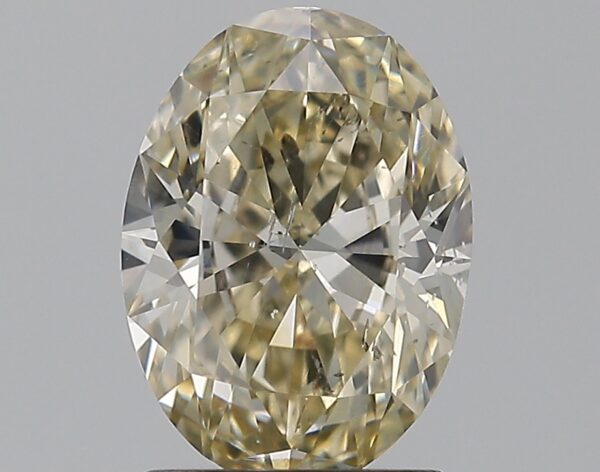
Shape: oval
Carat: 1.5
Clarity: SI2
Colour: N
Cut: GD
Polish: EX
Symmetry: VG
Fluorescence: F
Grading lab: GIA
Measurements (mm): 8.74 x 6.4 x 3.91